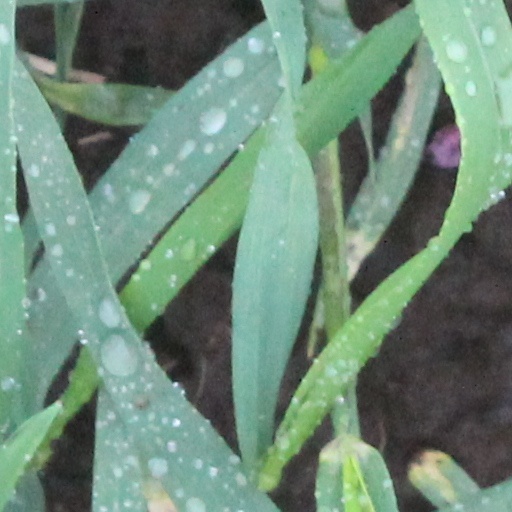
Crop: wheat